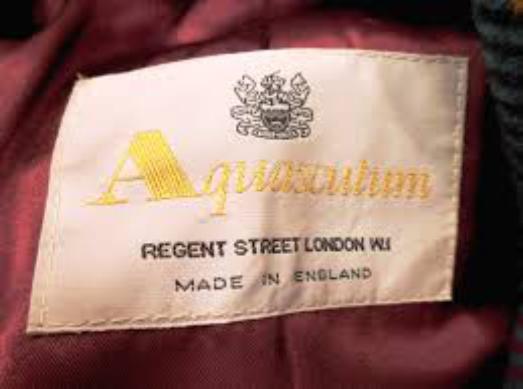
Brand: Aquascutum
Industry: Clothes